Oldsmobile 98

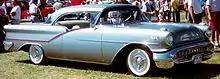
1957 Oldsmobile Starfire Ninety-Eight Holiday coupe

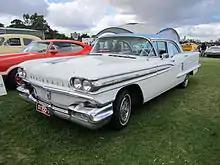
1958 Oldsmobile Ninety-Eight

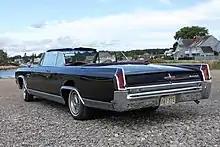
1963 Oldsmobile Ninety-Eight Convertible

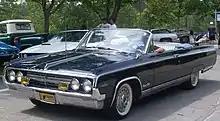
1964 Oldsmobile Ninety-Eight Convertible

The Oldsmobile line underwent a sweeping reengineering in 1957, with a 3-piece rear window making a reappearance on some models. Once again the 4-door 98s were at the top, this year officially named Starfire 98. Standard equipment included armrests, turn signals, rubber floor mats, sun visors, front fender chrome script, exposed chrome roof bows, side interior courtesy lights, electric windows, special emblems, power steering, power brakes, and Jetaway Hydramatic. Upholstery choices included a variety of cloth, "Morocceen" (vinyl), and leather. Standard tire size was by . The standard engine was now the Rocket V8. A safety recessed steering wheel was added. Front leg room was .